Race and ethnicity in Brazil

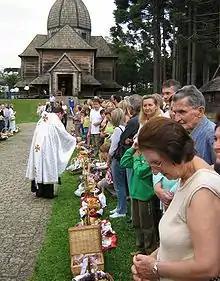
Ukrainian immigrants in Curitiba, celebrating the Ukrainian Easter

The life of Gilberto Freyre, after he published "Casa-Grande & Senzala", became an eternal source of explanation. He repeated several times that he did not create the myth of a racial democracy and that the fact that his books recognized the intense mixing between "races" in Brazil did not mean a lack of prejudice or discrimination.